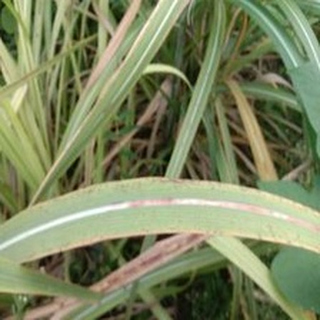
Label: sugarcane_red_rot